Pierre Lacocque

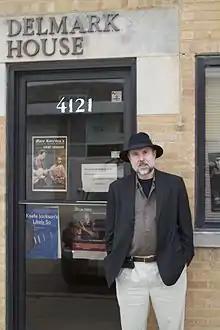
Mississippi Heat band leader Pierre Lacocque in front of Delmark Records' Riverside Studio in Chicago, March 2014.

What followed was a passionate musical period for Pierre. By 1976, he'd completed undergraduate and master's degrees in psychology at McGill University, in Montreal, Canada. While in Montreal, he first joined the Albert Failey Blues Band, and later Oven, a blues-rock band he would play in until 1975. That year, Oven won the a Battle of the Bands with a promise of a record release that never came through. This coincided with a personal crisis for Lacocque.